Thulluvadho Ilamai

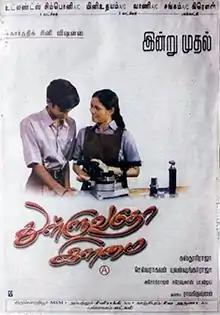
Theatrical release poster

Thulluvadho Ilamai is a 2002 Indian Tamil-language teen drama film written by Selvaraghavan, with direction credited to his father Kasthuri Raja. The film marks the acting debut of Selvaraghavan's younger brother Dhanush, who plays the lead role. It also stars newcomers Abhinay, Sherin, Ramesh, Shilpa and Gangeshwari, while prominent film personalities Vijayakumar, Ramesh Khanna, and Pyramid Natarajan play supporting roles.